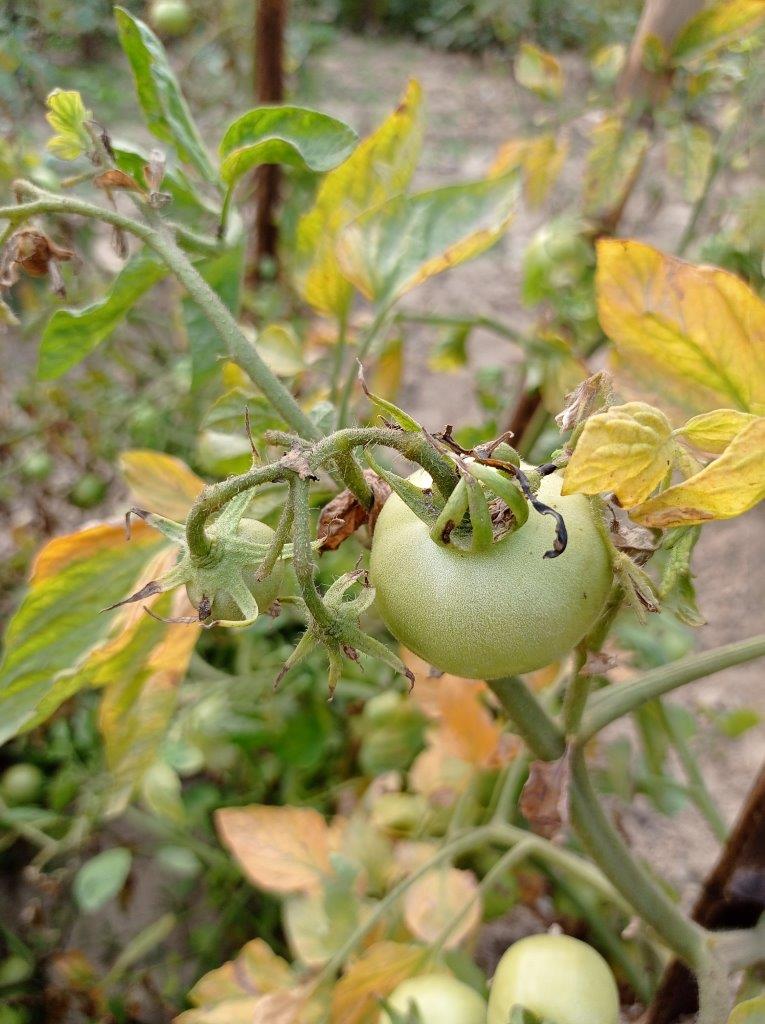
Maturity: Immature